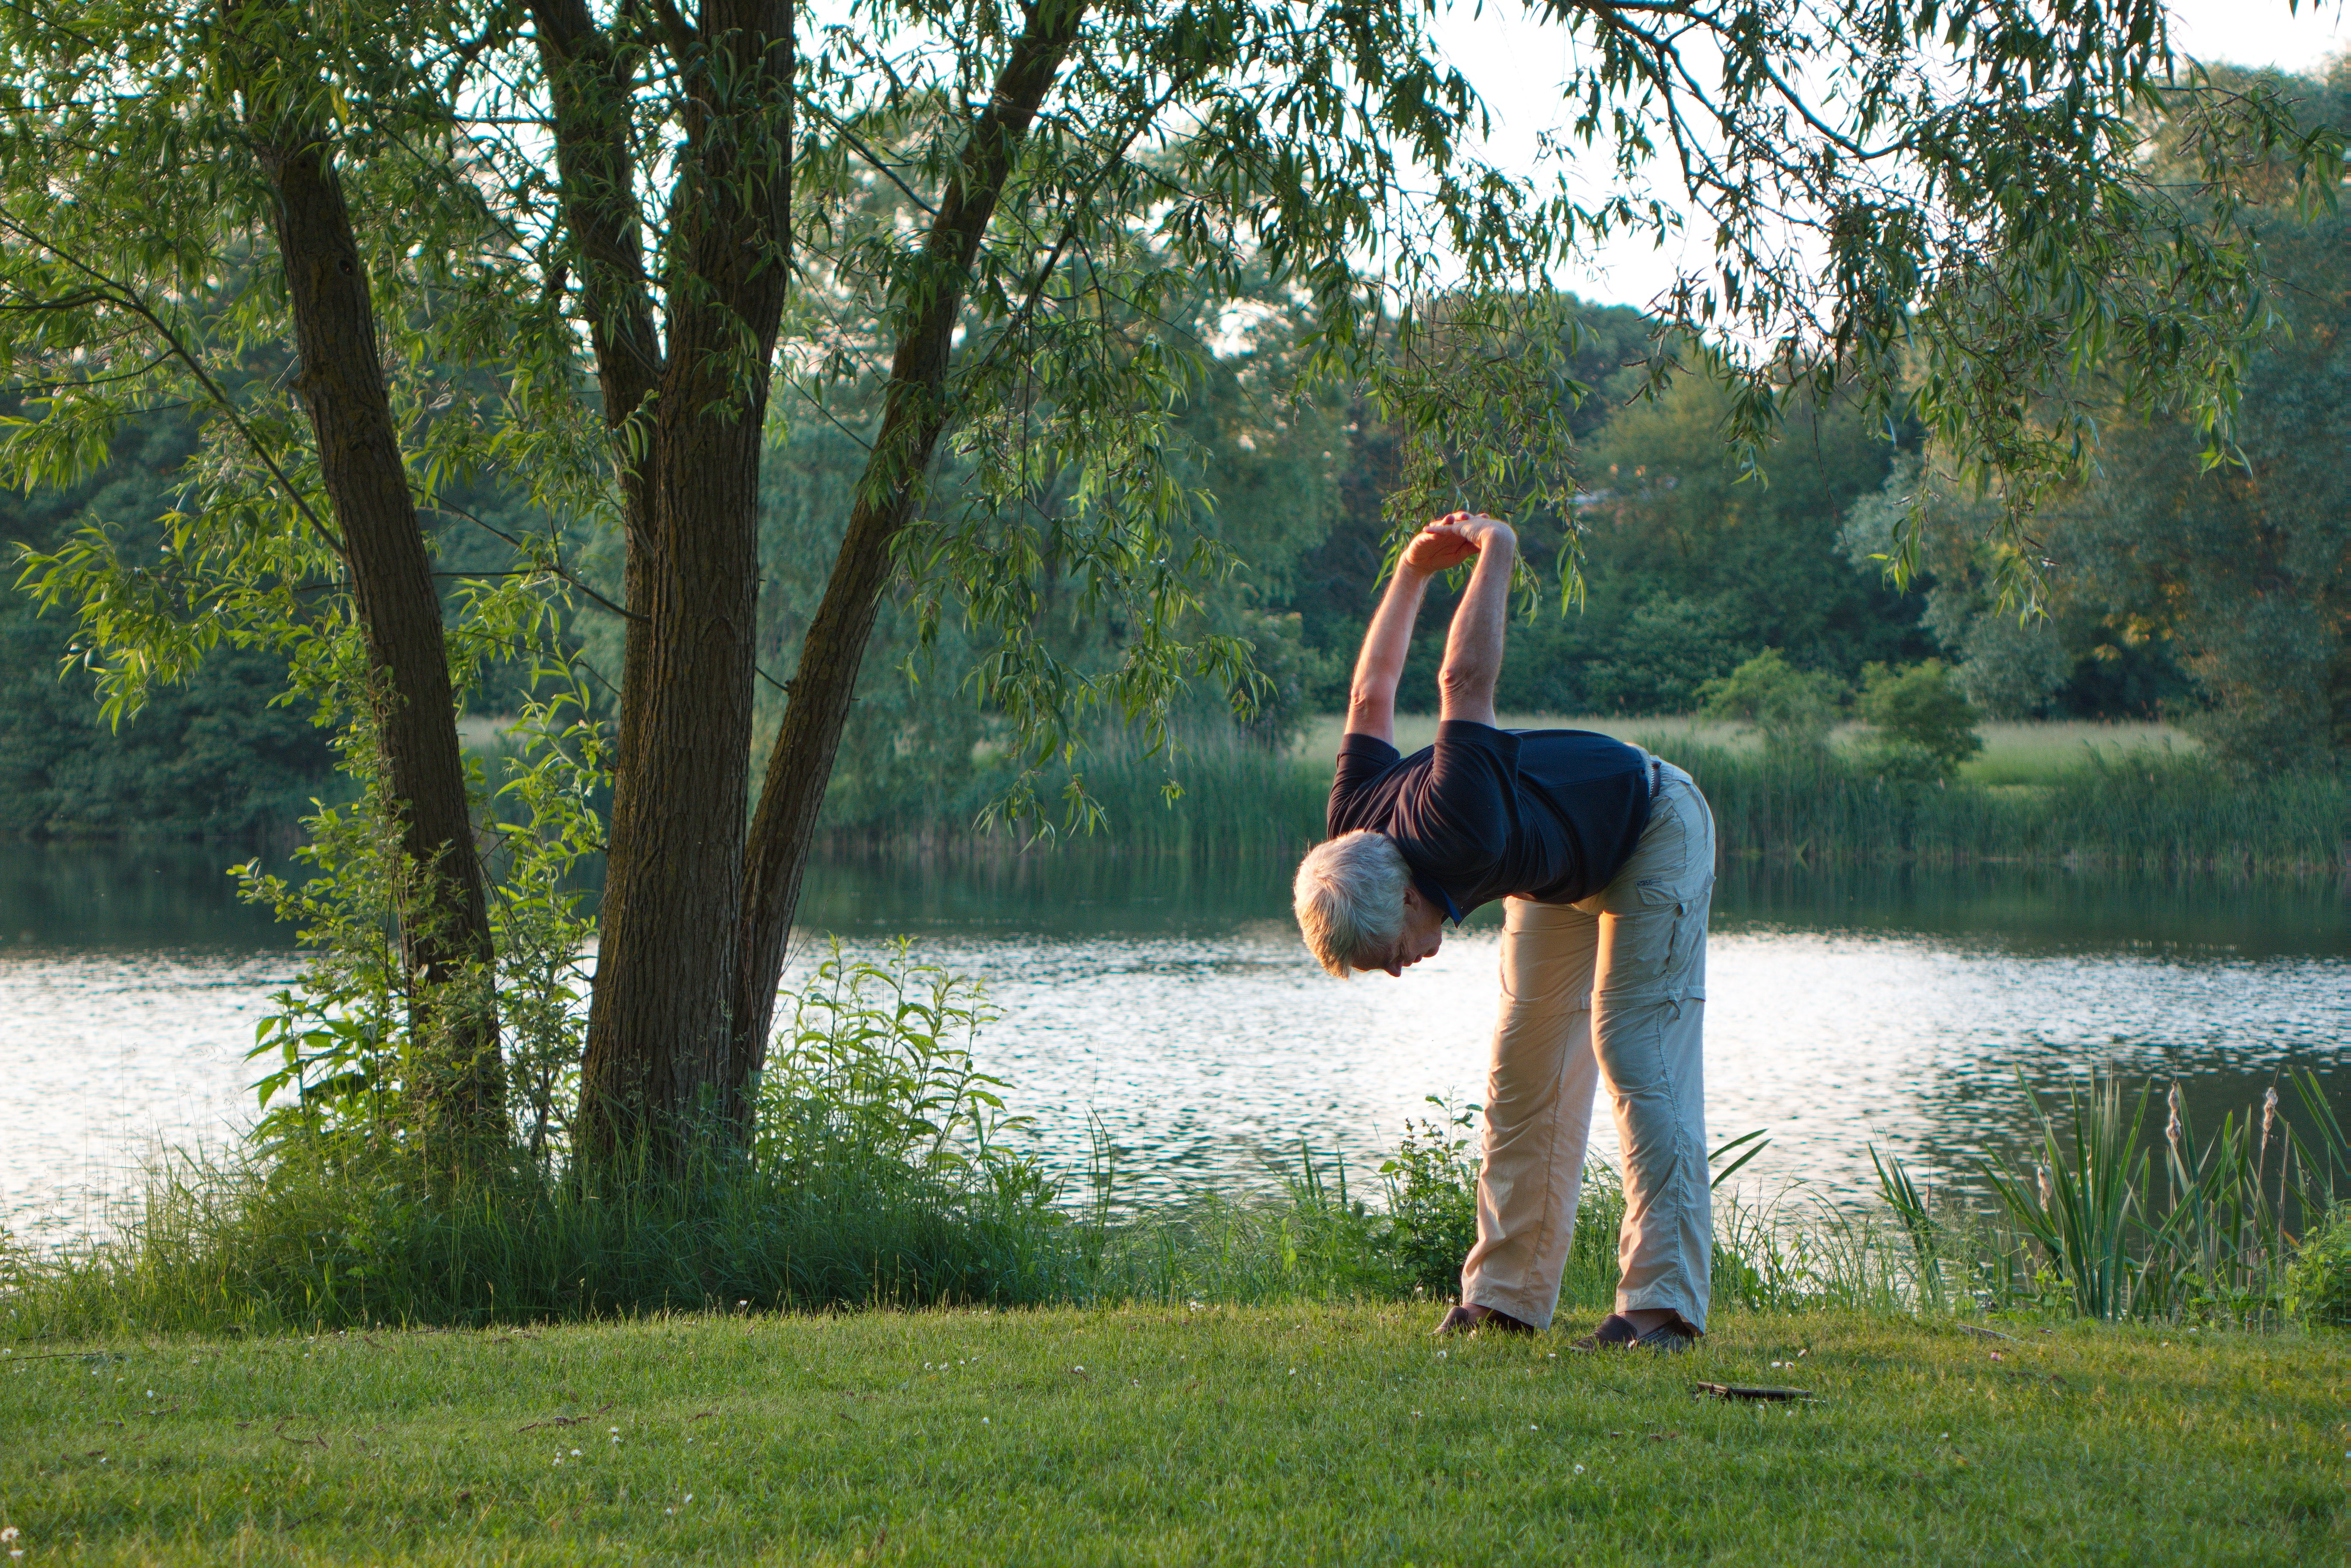
mobile, man, landscape, tree, water, nature, grass, plant, girl, sport, lawn, meadow, lake, train, river, summer, vacation, pond, evening, spring, green, reflection, training, rest, exercise, movement, leisure, fitness, activity, power, sporty, bank, fun, relaxation, move, wetland, yoga, senior, fit, active, bless you, force, wellness, grass family